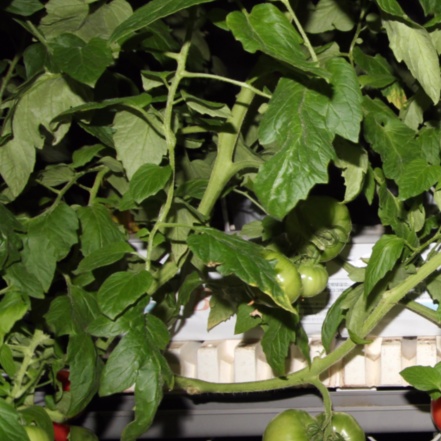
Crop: tomato